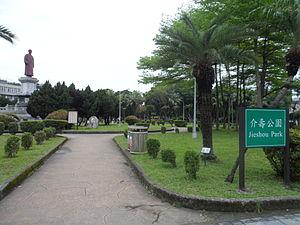
Voici une liste de parcs à Taiwan.